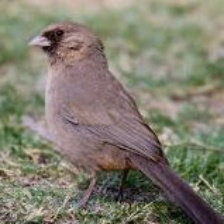
Species: ALBERTS TOWHEE
Scientific name: PIPILO ABERTI